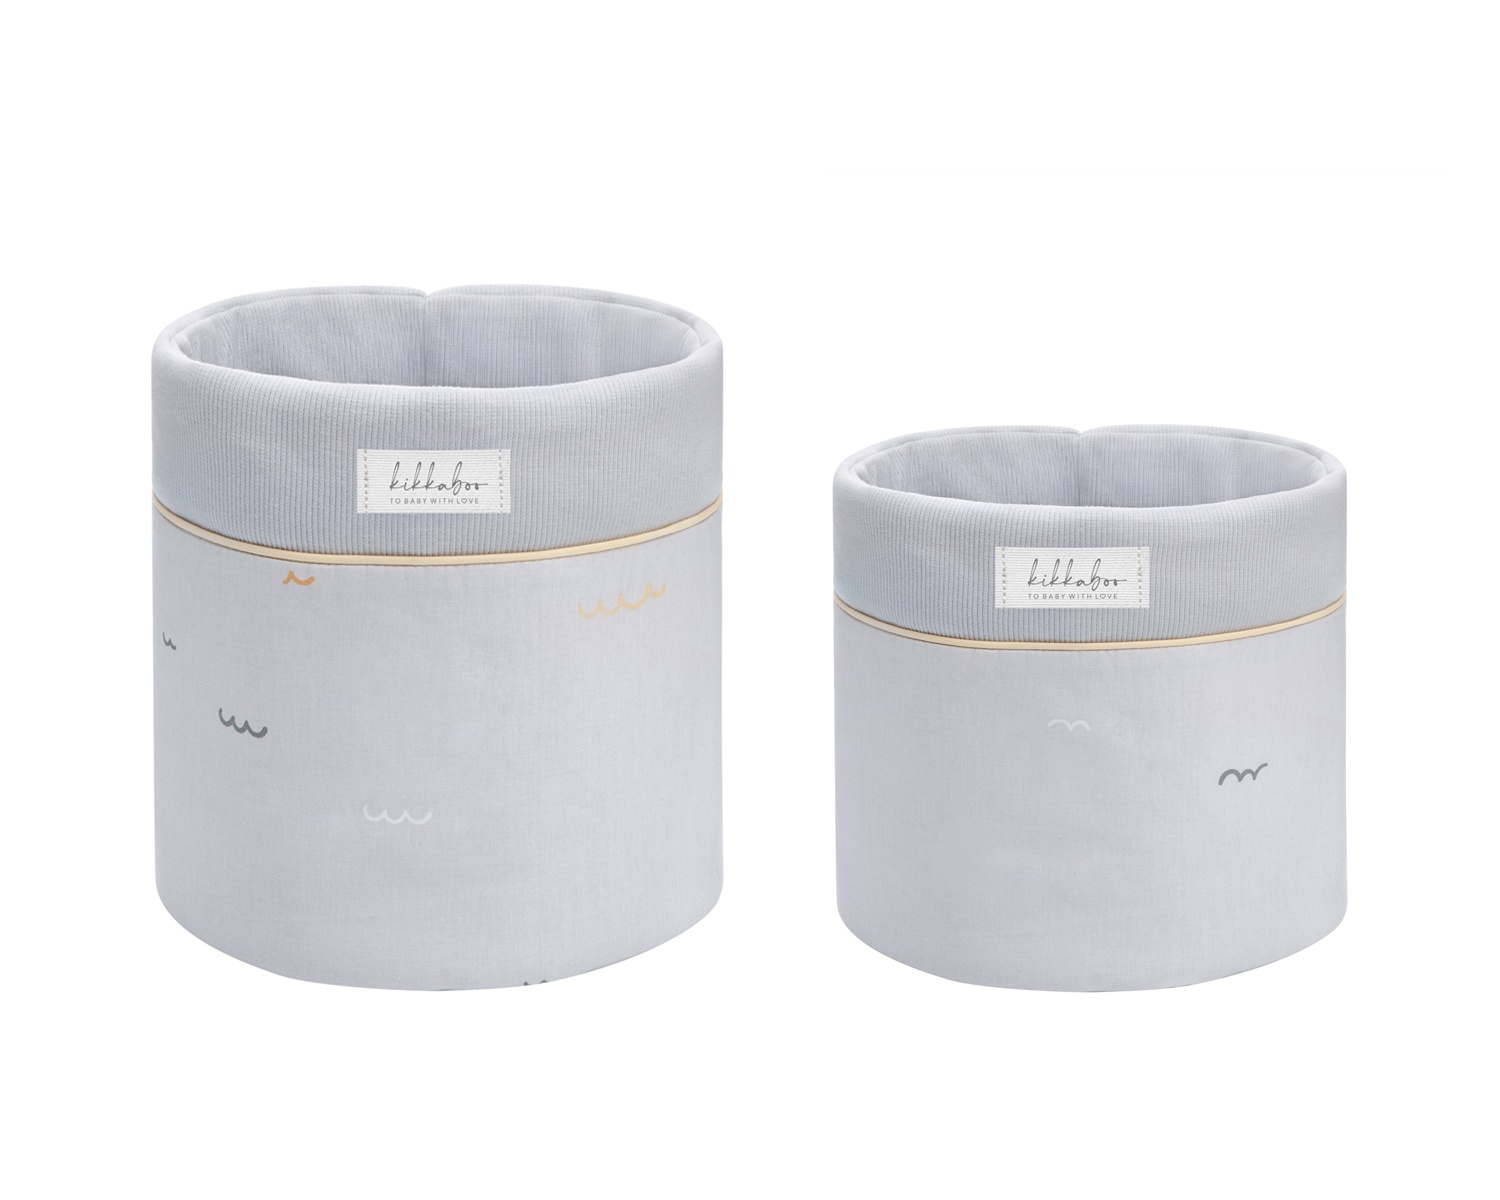
Conjunto de 2 cestos para quarto de bebé - 22 cm e 18 cm Seally Me
• Cesto de berçário fabricado em material de algodão premium; • Enchimento: 100% poliéster; • Adequado para organizar facilmente acessórios de casa de banho e muda-fraldas; • Design elegante com motivos alegres em cores suaves; • Inclui cesto grande de 22x22 cm e cesto pequeno de 18x18 cm; • Vem numa bolsa de armazenamento resistente ao pó; • Fabricado na UE. Dimensões: - Produto: 21Ñ…22x22 cm / 0,23 kg - Caixa: 82x45x70 cm / 6,79 kg / 21 unidades/caixa
Brand: Kikkaboo
Category: Baby & Toddler > Diapering > Diaper Organizers > Diaper Caddies